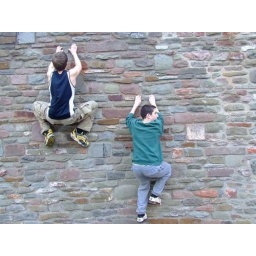
One of the first spots found by the community has brilliant stone walls for climbing.